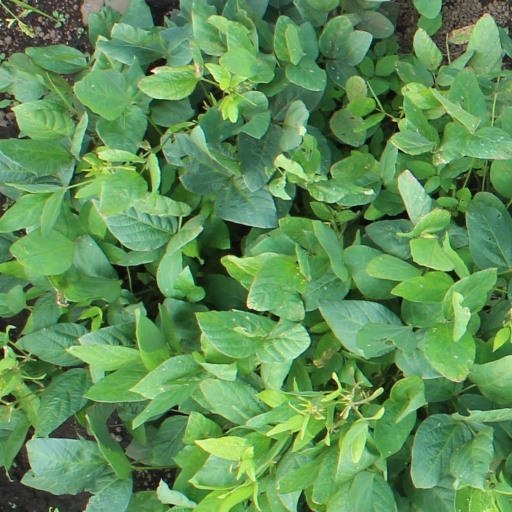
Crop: soybean